Alexander Glazunov

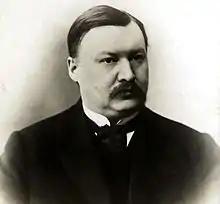
Glazunov before 1913

More important than this praise was that among the work's admirers was a wealthy timber merchant and amateur musician, Mitrofan Belyayev. Belyayev was introduced to Glazunov's music by Anatoly Lyadov and would take a keen interest in the teenager's musical future, then extend that interest to an entire group of nationalist composers. Belyayev took Glazunov on a trip to Western Europe in 1884. Glazunov met Liszt in Weimar, where Glazunov's First Symphony was performed.